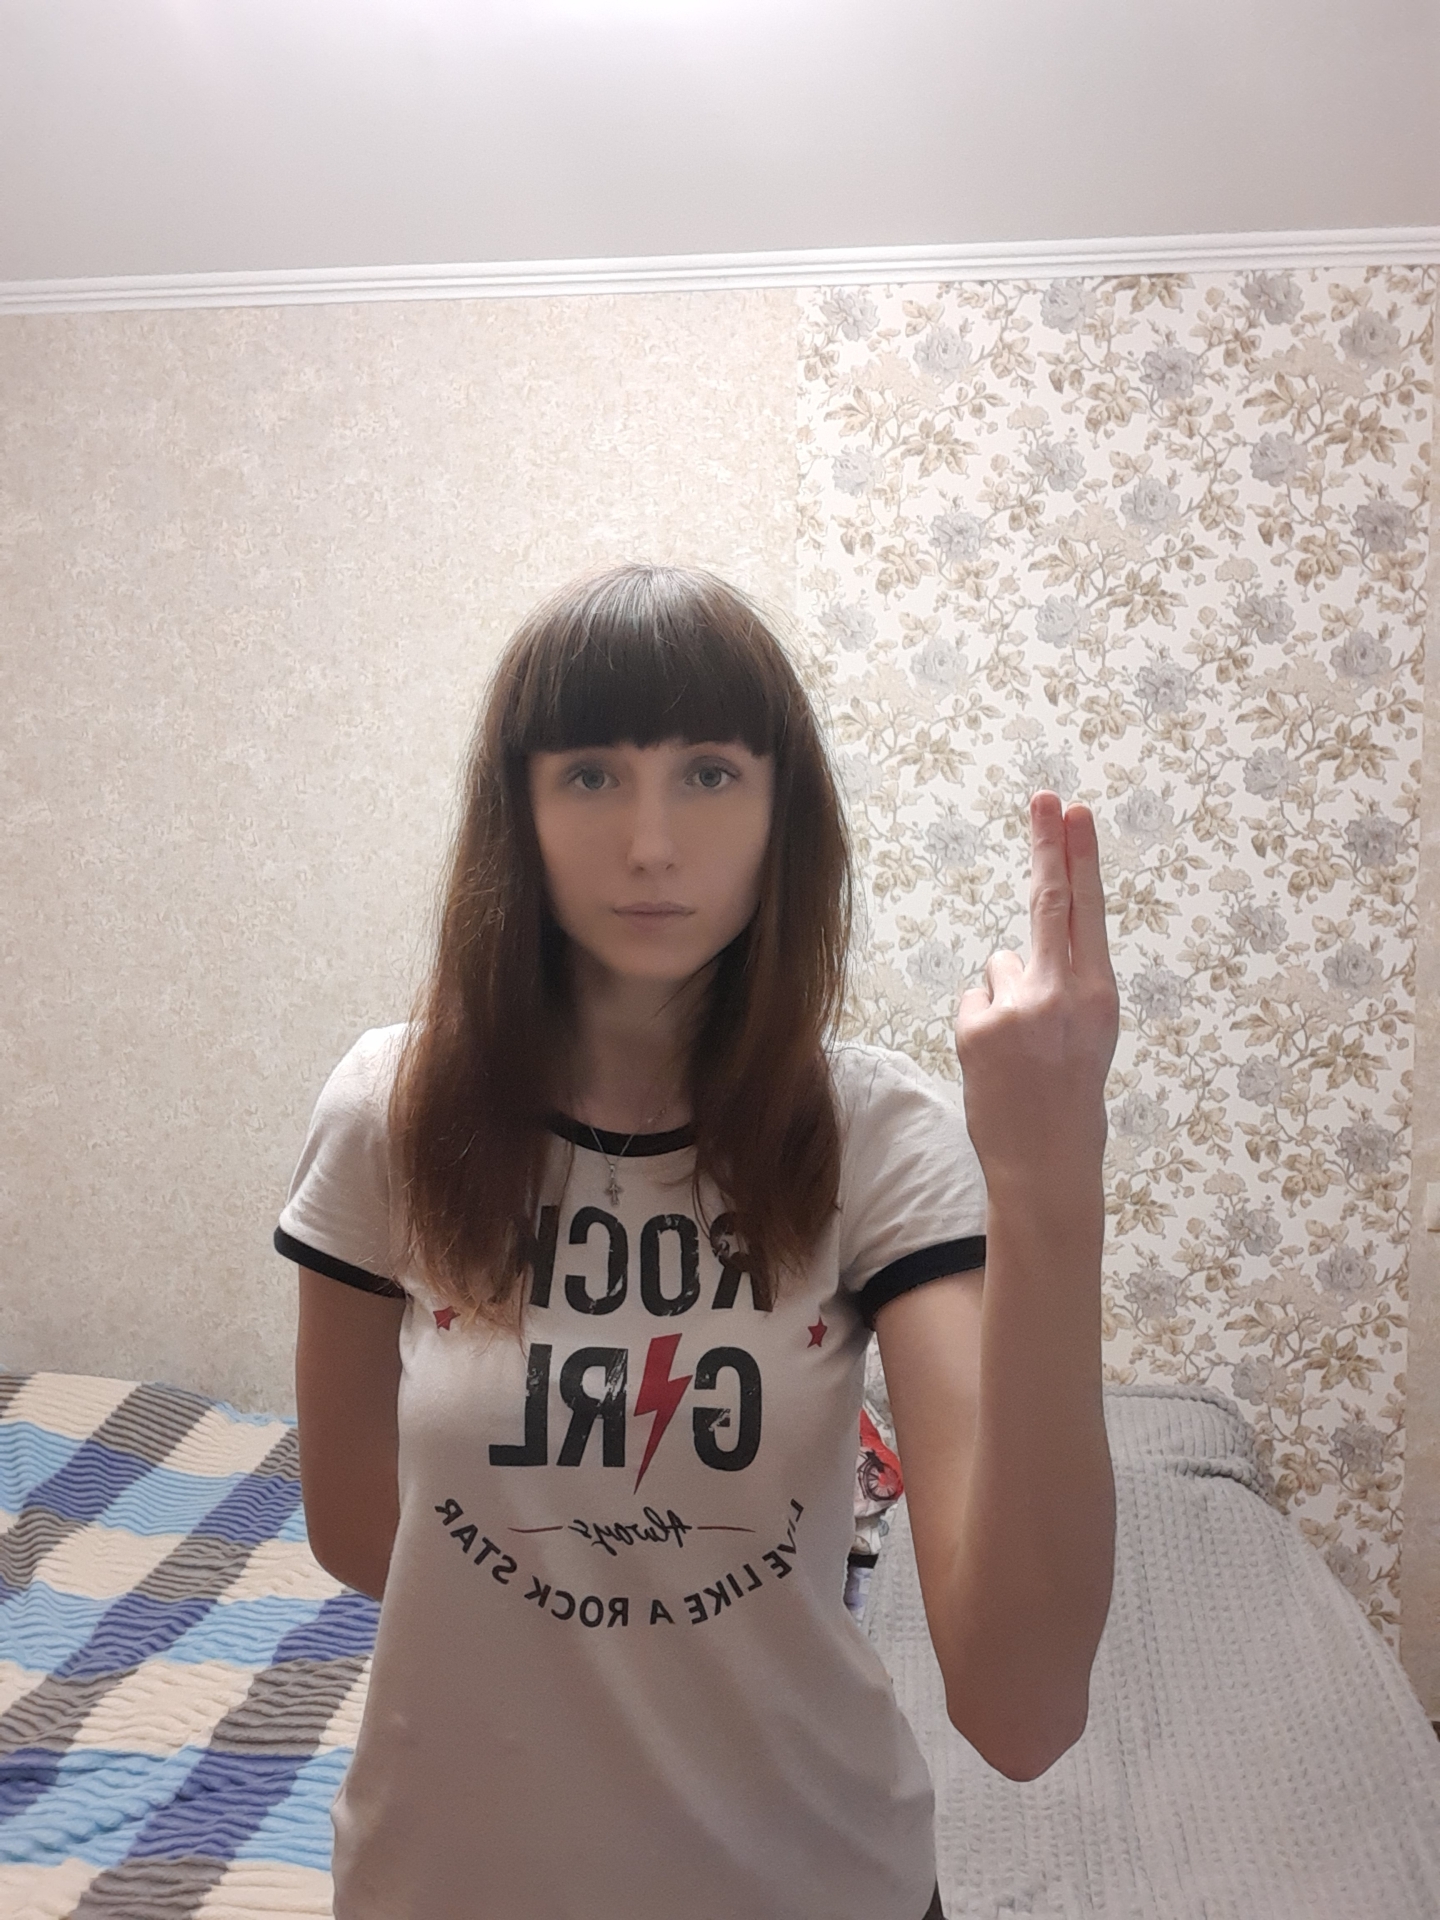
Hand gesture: two_up_inverted